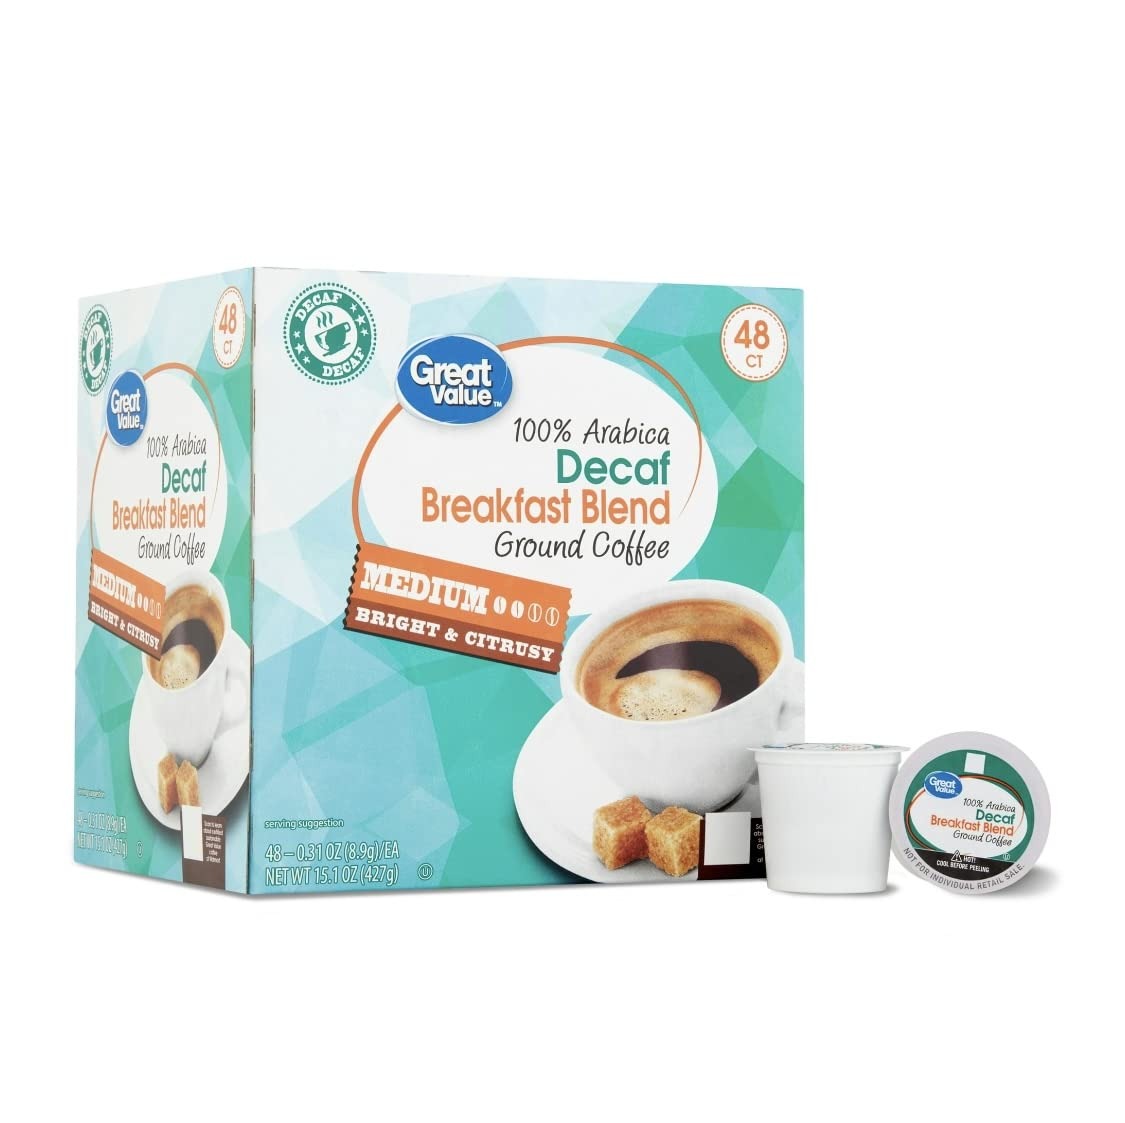
Item Name: Great Value Decaf Breakfast Blend Ground Coffee Single Serve Cups, Medium Roast, 15.1 oz, 48 Count
Value: nan
Unit: None

Price: 16.47